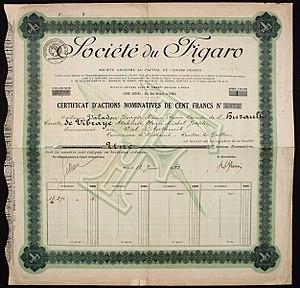
Le Figaro est un journal quotidien français fondé en 1826, sous le règne de Charles X. Il est à ce titre le plus ancien quotidien de la presse française encore publié. Il est nommé d'après Figaro, le personnage de Beaumarchais, dont il met en exergue la réplique : « Sans la liberté de blâmer, il n'est point d'éloge flatteur. »